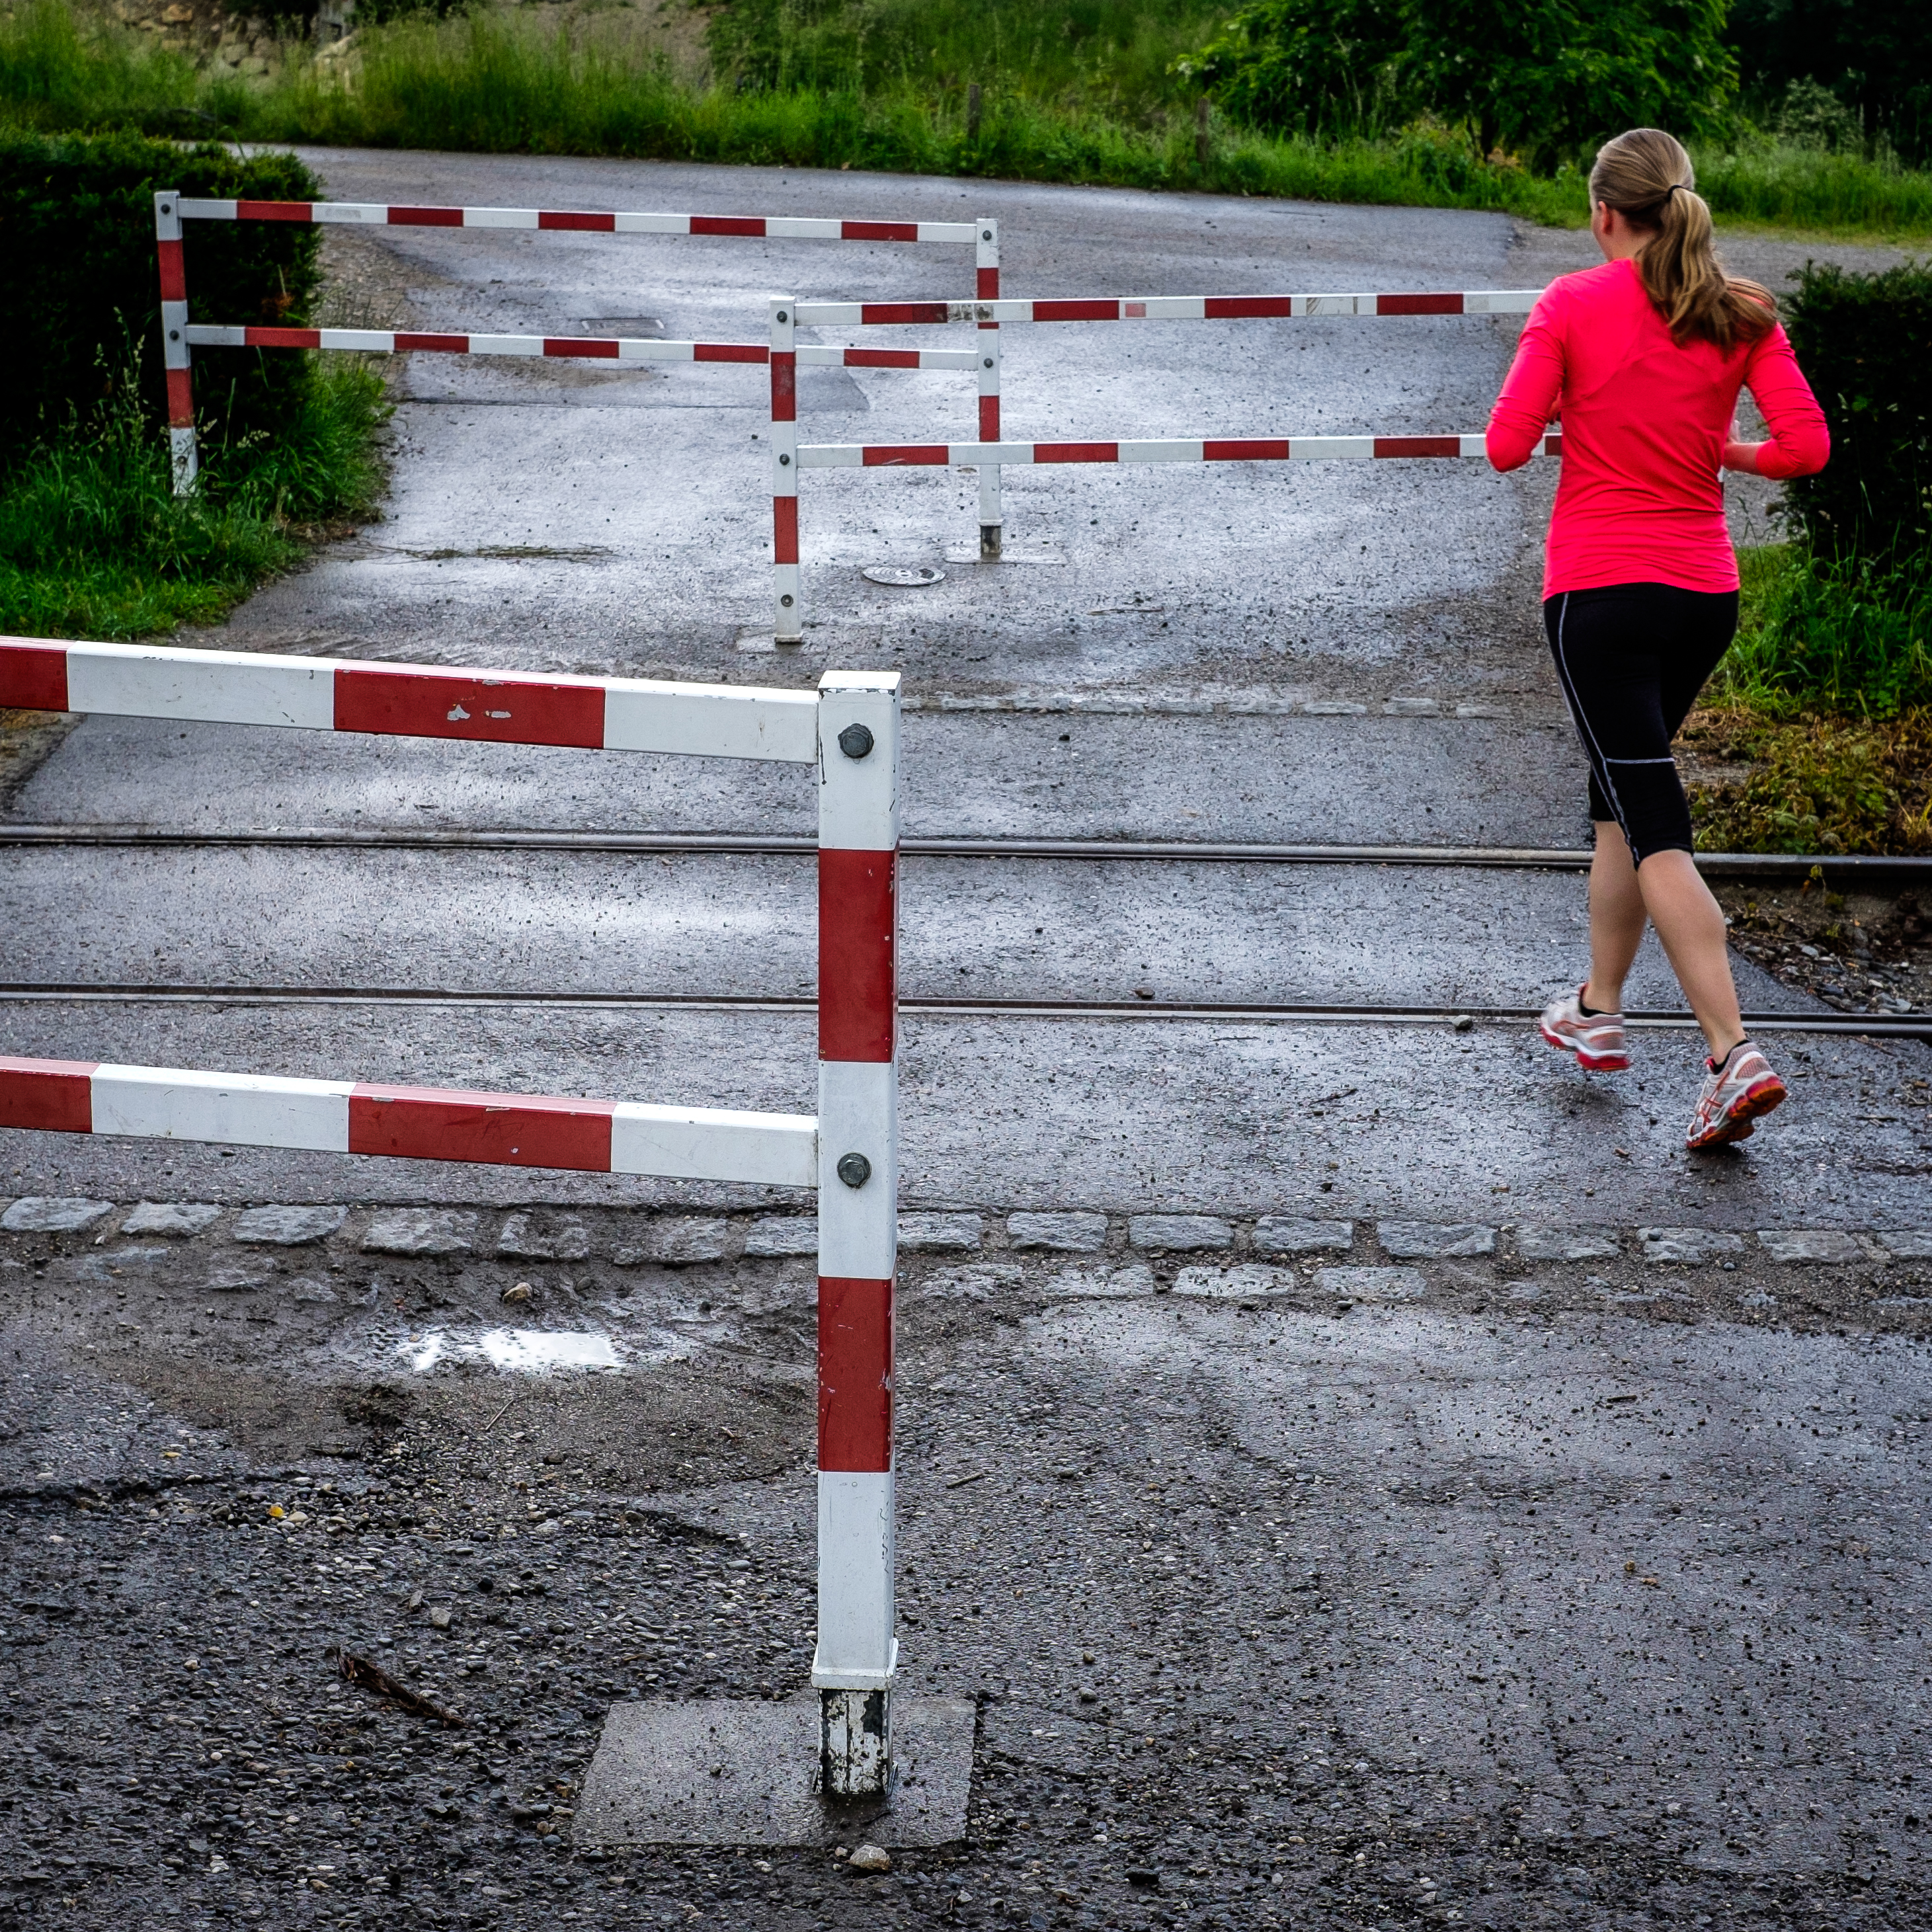
person, people, woman, sport, street, crossing, running, explore, recreation, motion, red, color, jogging, movement, streetphotography, flickr, race, project, candid, creativecommons, sports, rot, germany, deutschland, dynamic, scene, bayern, bavaria, farbe, 11, rennen, layer, athlete, menschen, strase, unposed, ungestellt, strasenfotografie, sportler, frau, laufen, 365, 366, augsburg, erwachsener, fujixt1, fujifilmxt1, project365, projekt, szene, adult, photoaday, pictureaday, project366, streettog, tog, zweisichtde, zweisichtig, athlet, bewegung, dynamisch, ebene, joggen, railroadcrossing, bahn bergang, physical exercise, outdoor recreation, human action